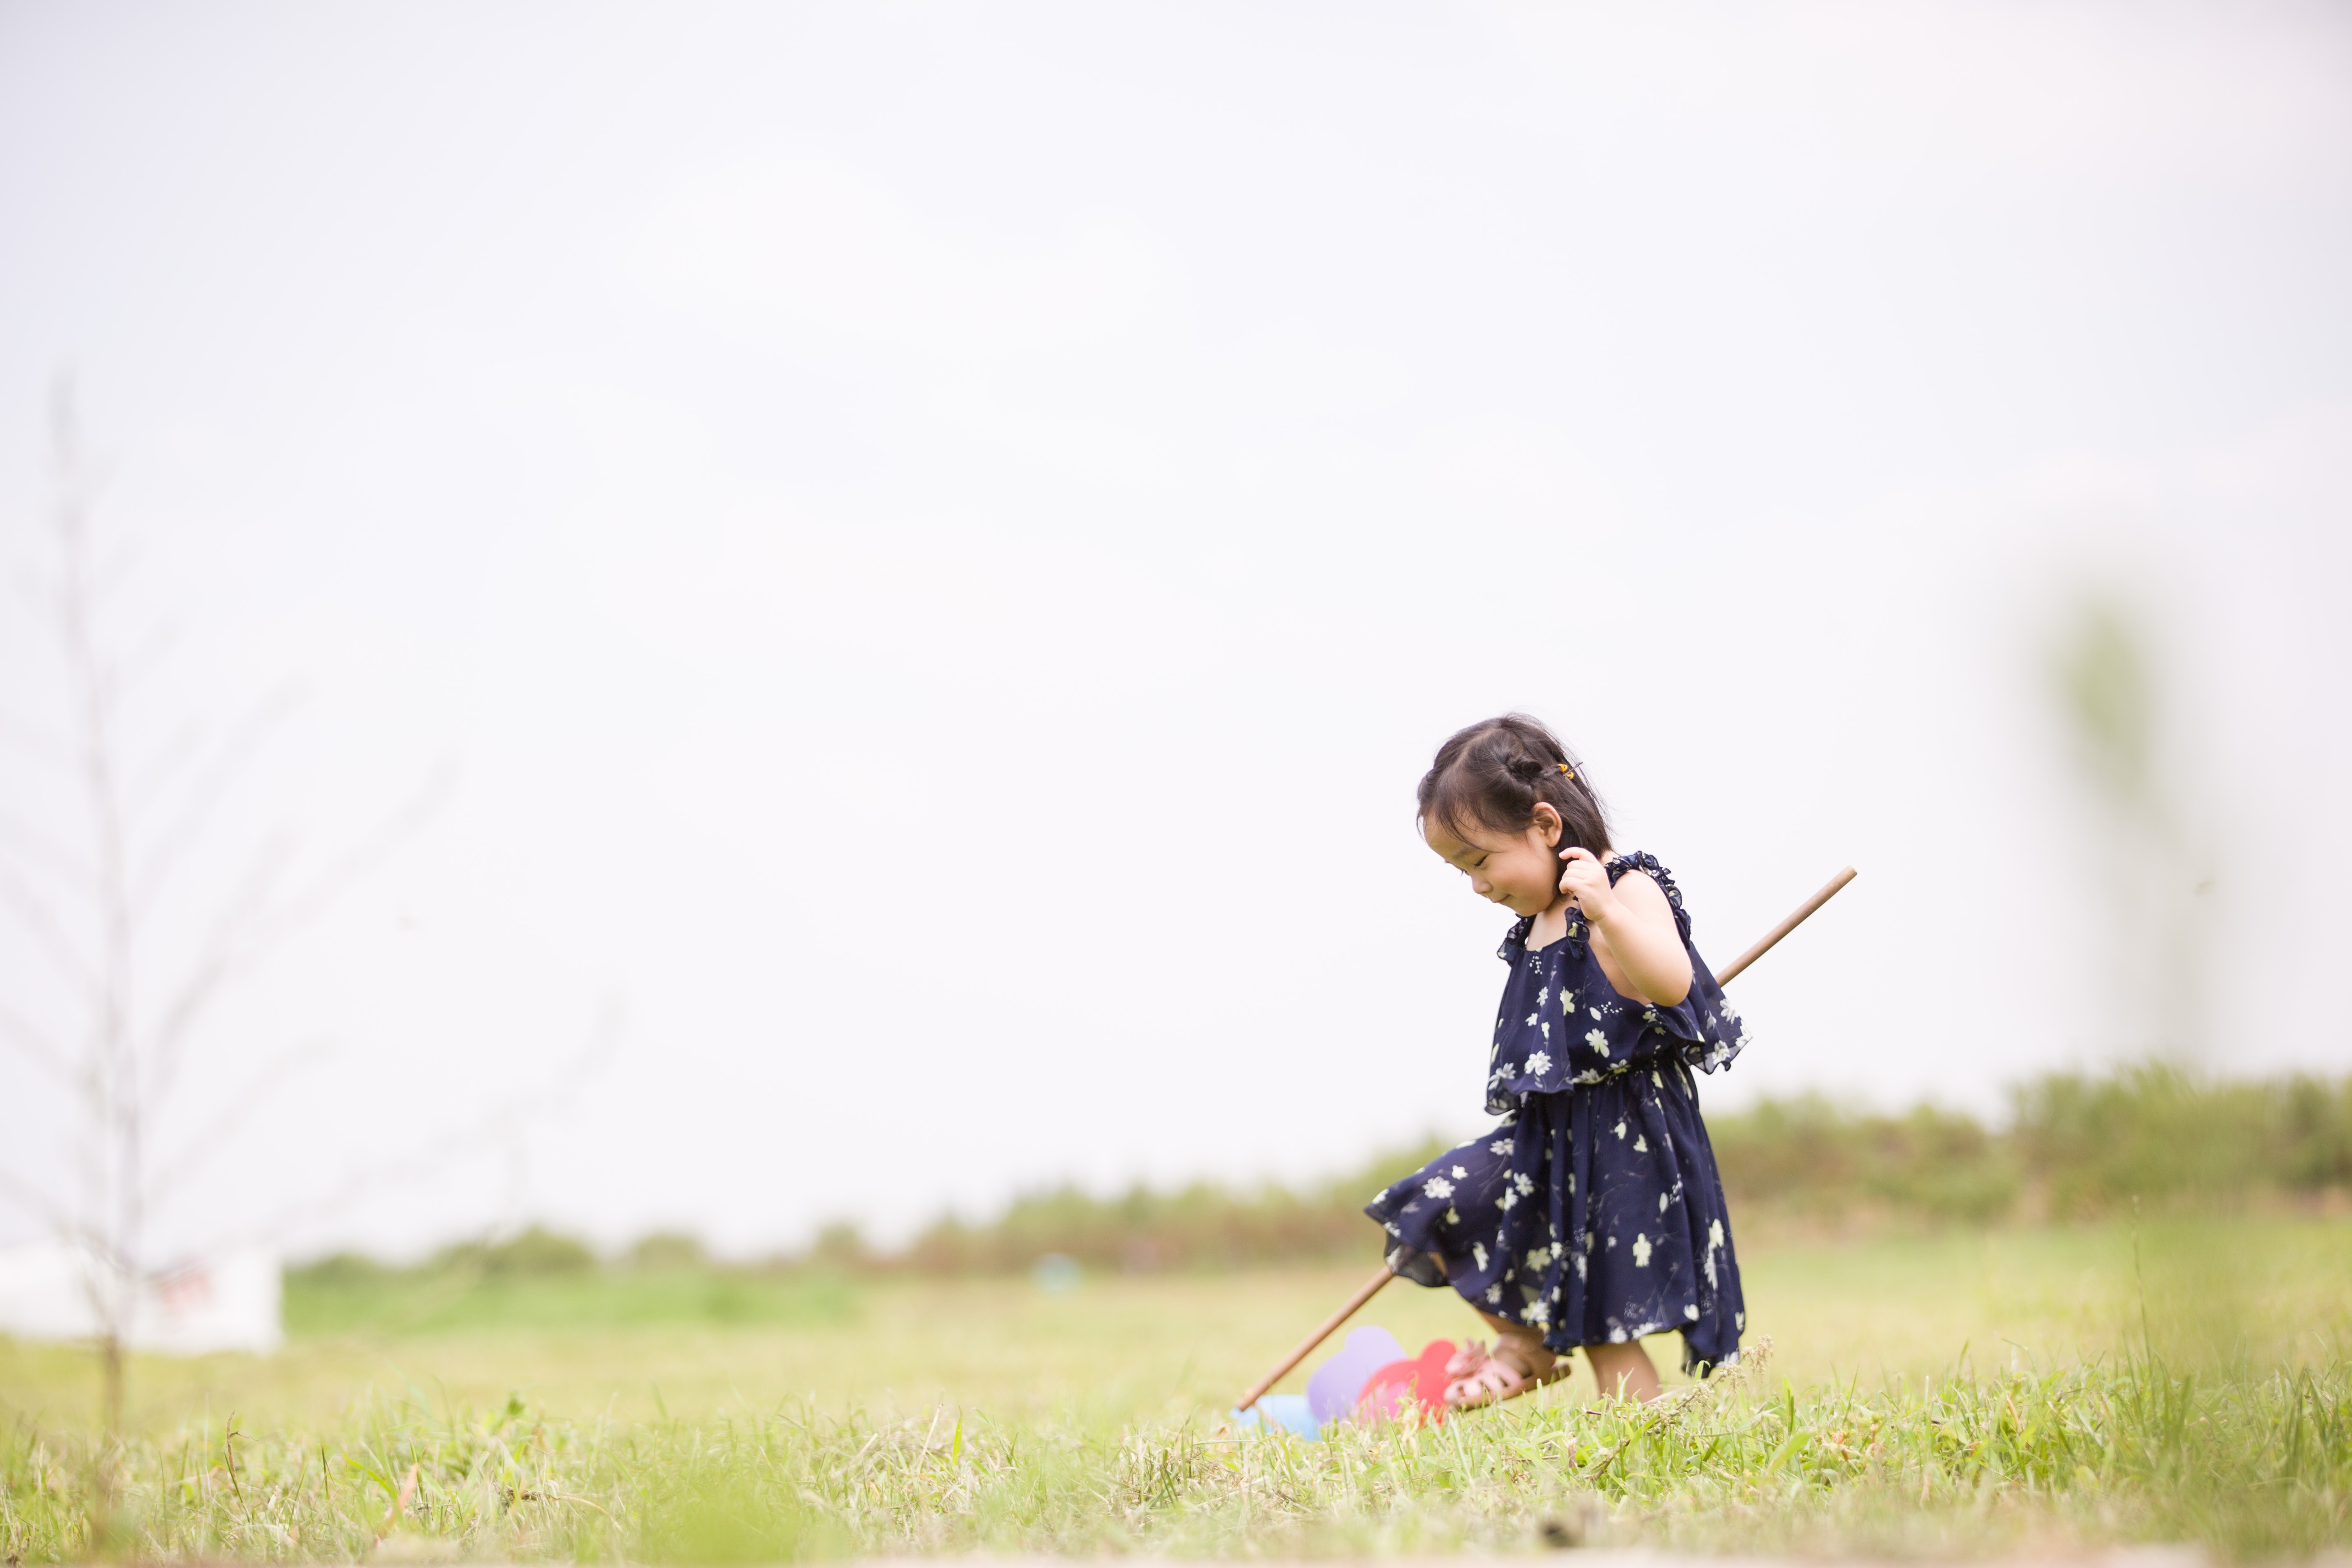
child, kids, girls, children